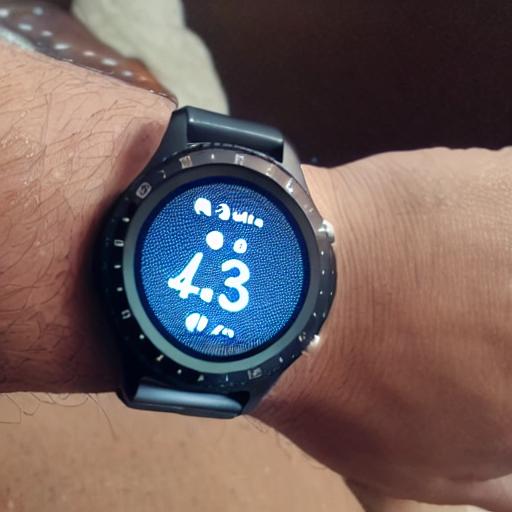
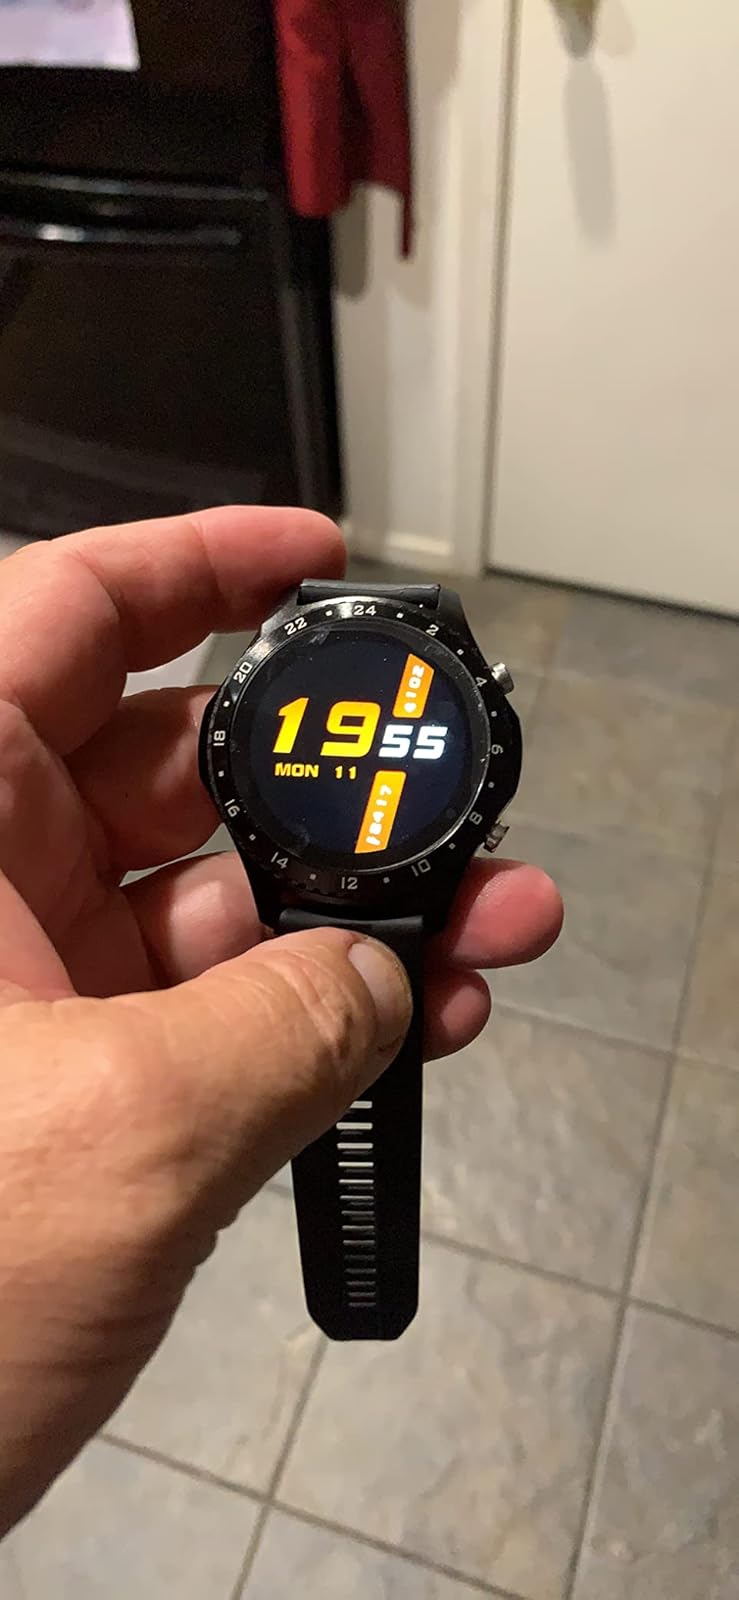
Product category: smartwatch
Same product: no